Jimmy Neutron

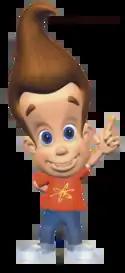

James Isaac "Jimmy" Neutron, commonly known as Jimmy Neutron, Boy Genius, is the protagonist and title character from the 2001 animated film "" and its Nickelodeon television series adaptation "The Adventures of Jimmy Neutron, Boy Genius". Created by showrunner John A. Davis, he has been voiced by Debi Derryberry since the premiered in 1998.